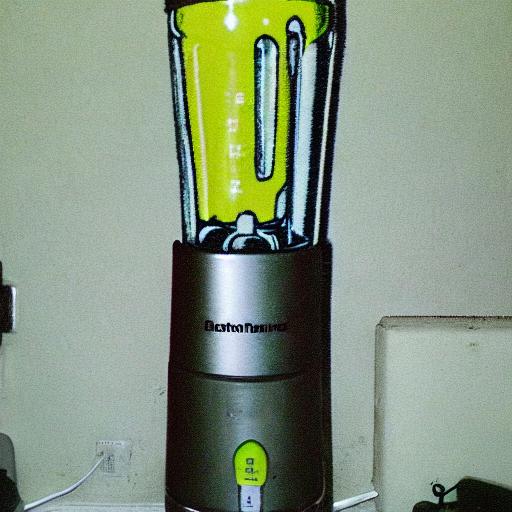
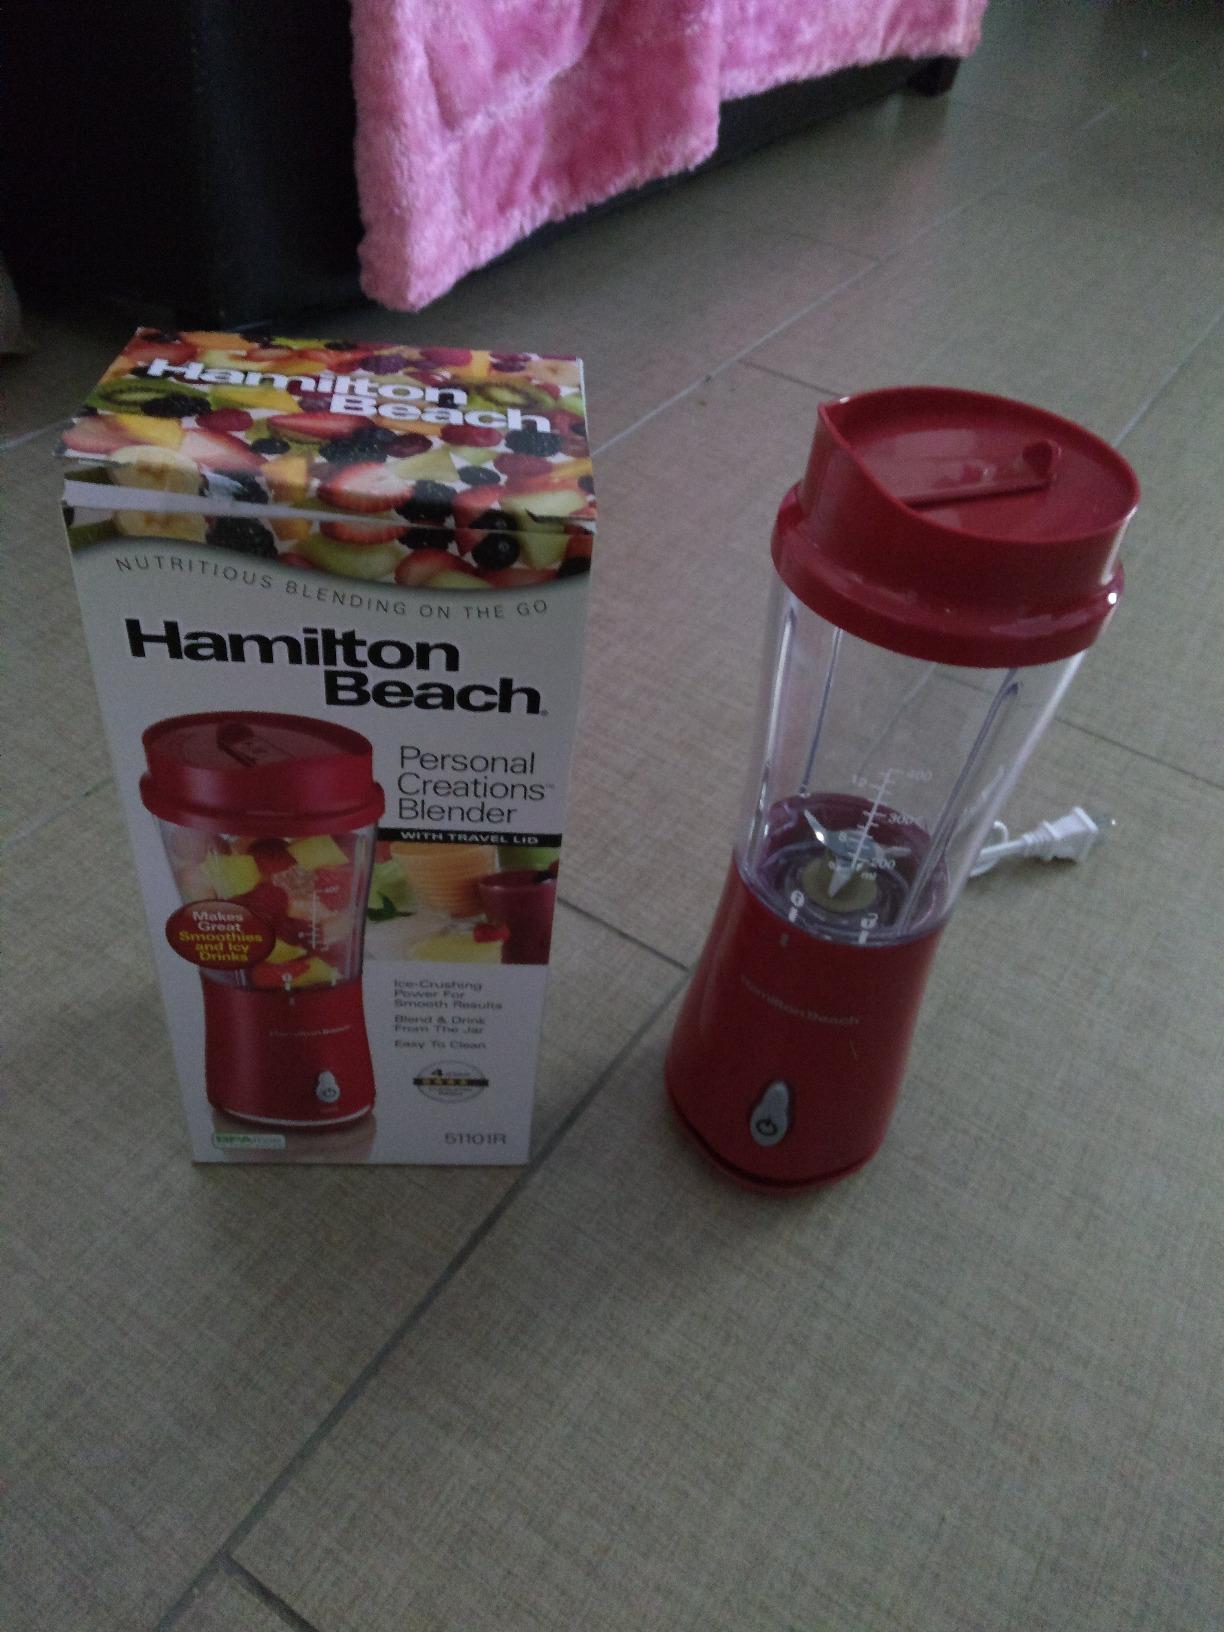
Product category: items_blender
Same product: no